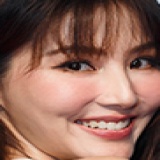
diễn viên Diễm My 9x